Antico Stabilimento Balneare of Mondello

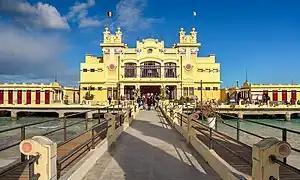
View from pier entrance

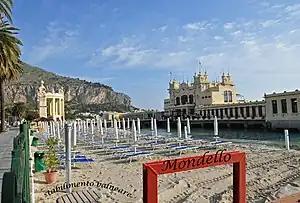
Wide view of establishment

The Antico Stabilimento Balneare (Ancient Bathing Establishment) located in Mondello, a seaside borough north of Palermo, Sicily, is an Art Nouveau or "Liberty"-style building atop piers of the beach in the town. The term "balneare" is related to the Spanish and Portuguese Balneario which is either a swimming or beach establishment, but also with affinities to spas, with amenities such as changing rooms, cabanas, bathrooms, and eating establishments.